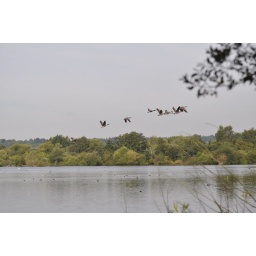
Seen from the one of the lakeside hides, I managed to capture these birds as they flew over the lake